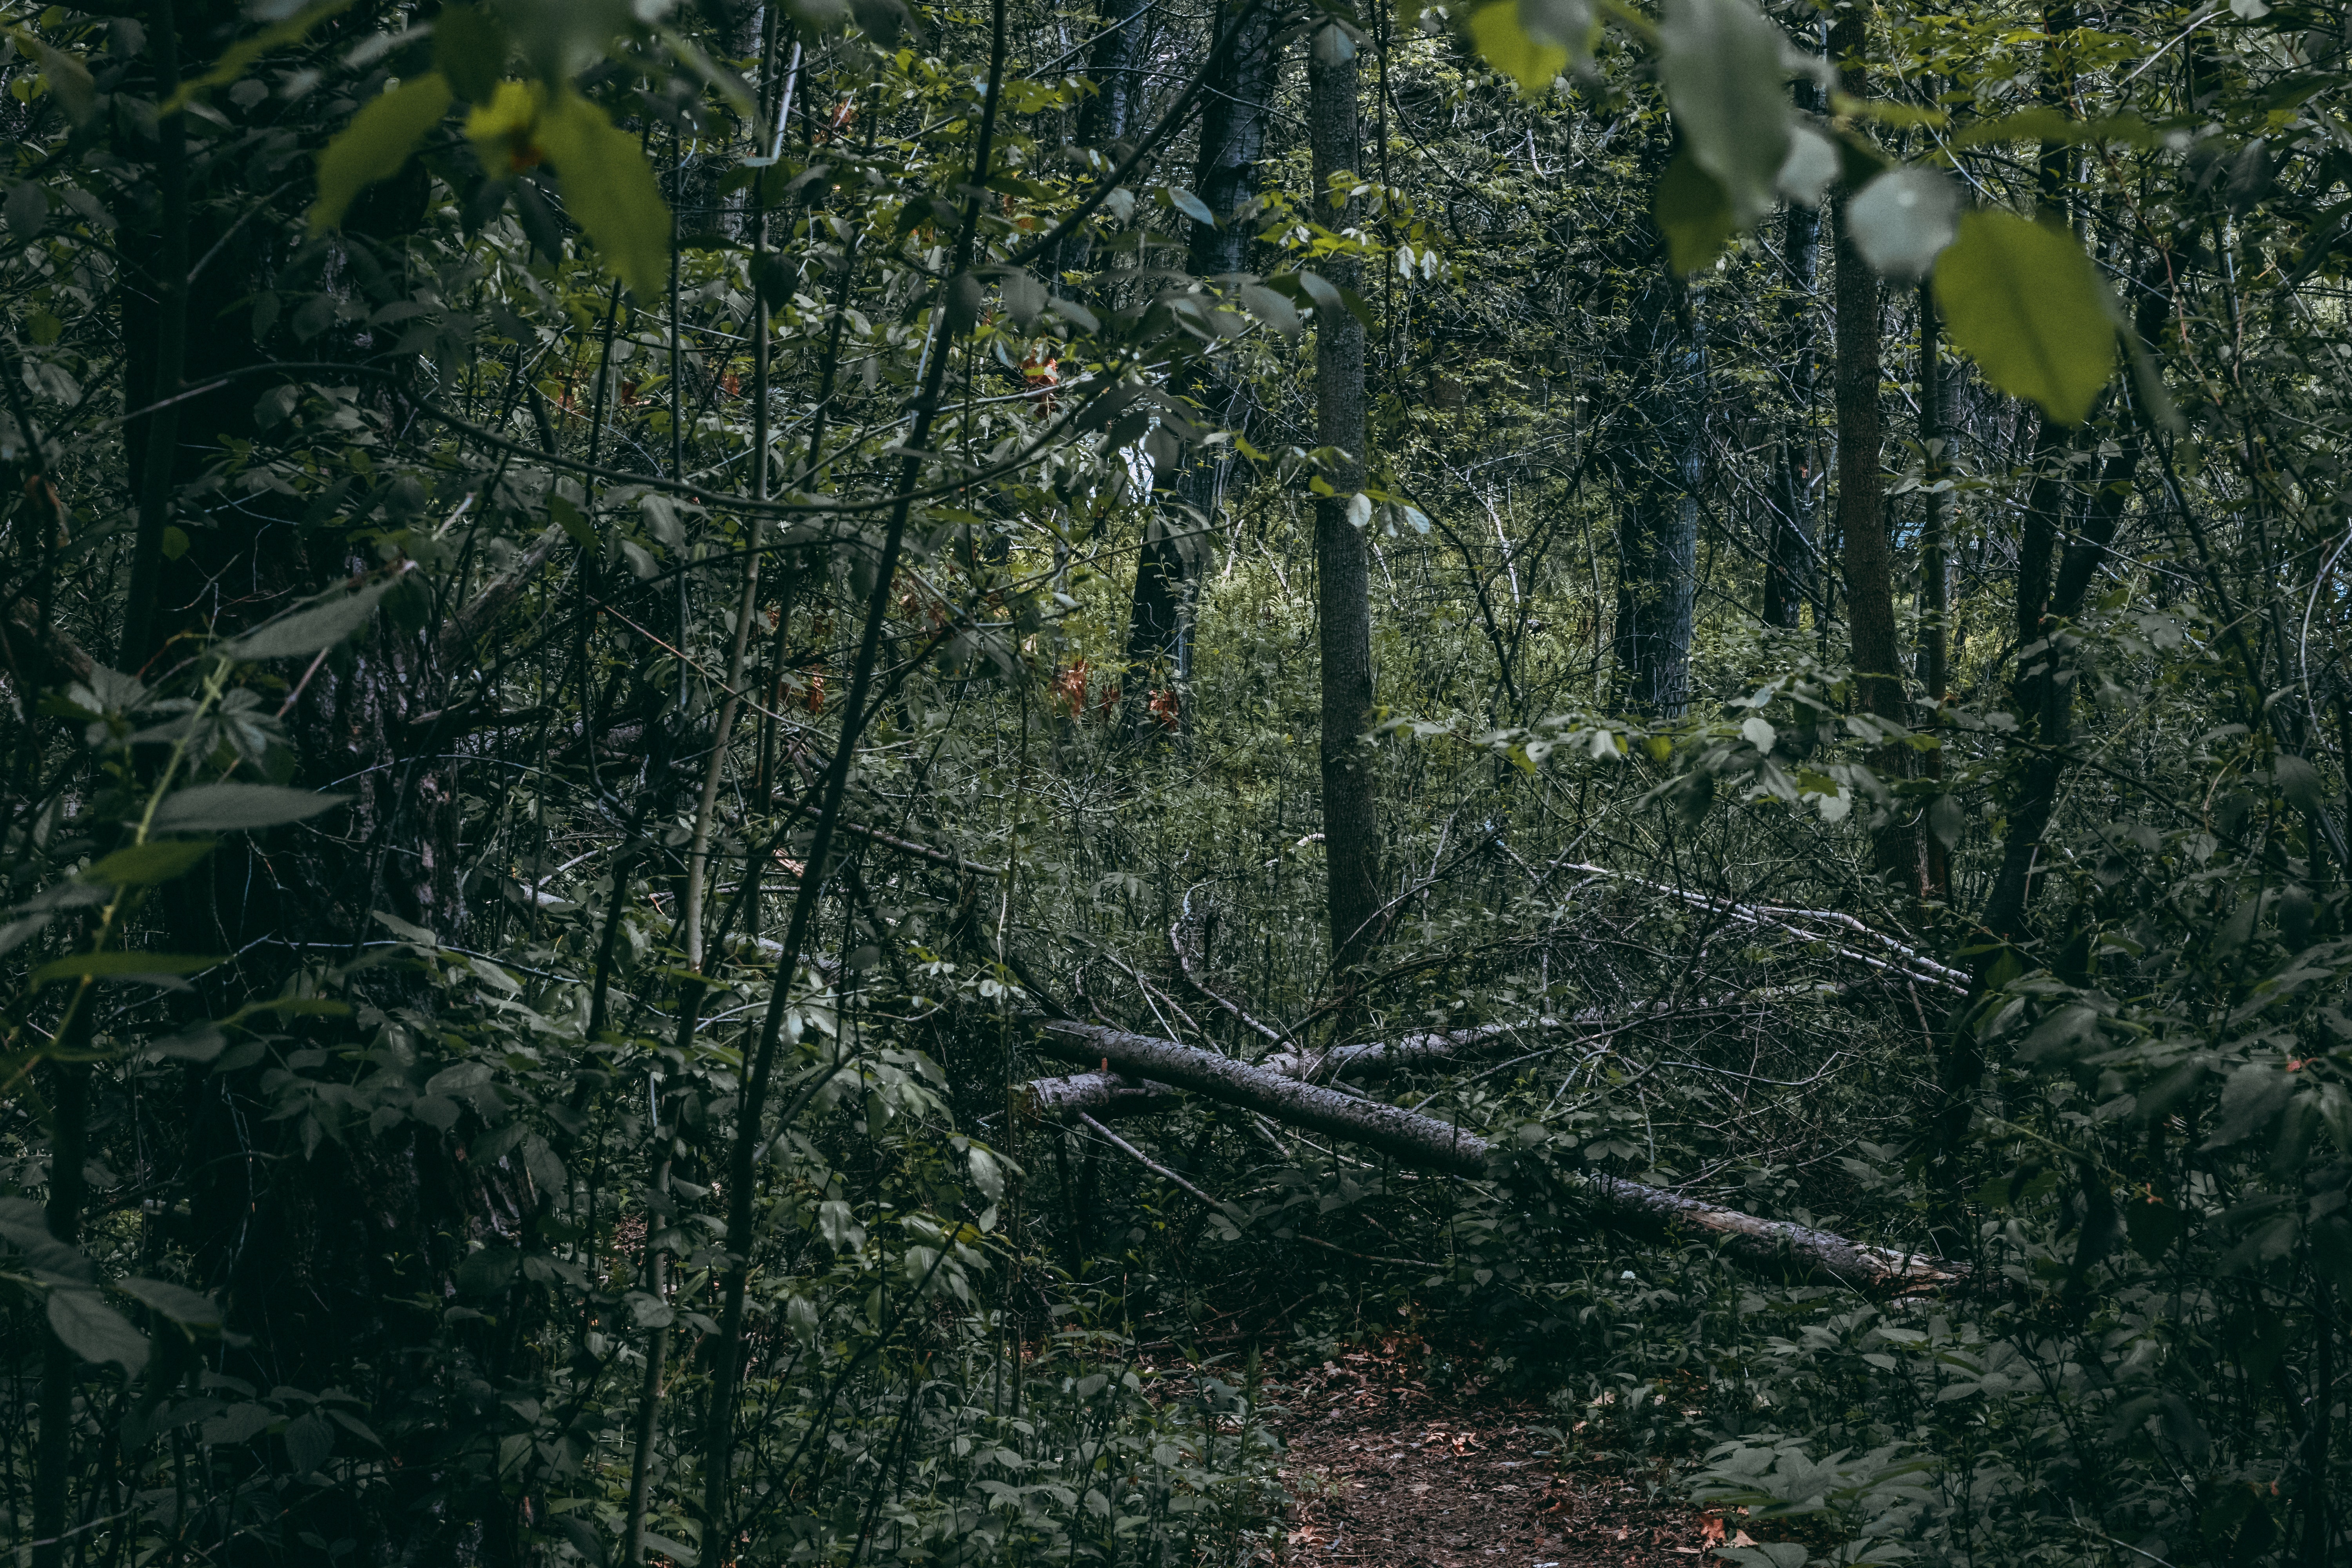
tree, forest, natural environment, vegetation, nature, tropical and subtropical coniferous forests, woodland, green, jungle, old growth forest, biome, Northern hardwood forest, nature reserve, rainforest, wilderness, plant, branch, temperate broadleaf and mixed forest, valdivian temperate rain forest, leaf, woody plant, spruce fir forest, temperate coniferous forest, ecoregion, plant community, trunk, sunlight, wood, landscape, deciduous, wildlife, grove, birch family